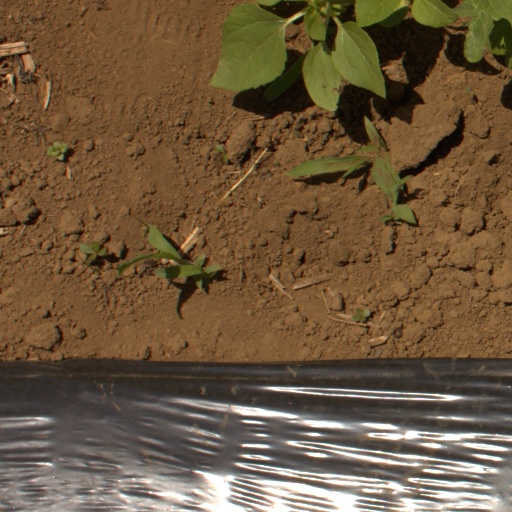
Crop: Jerusalem artichoke